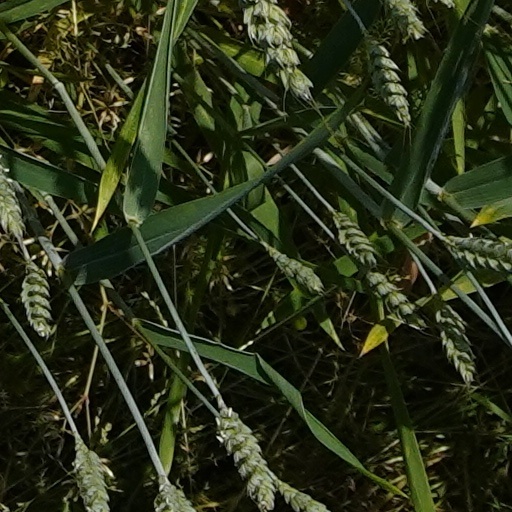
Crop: wheat